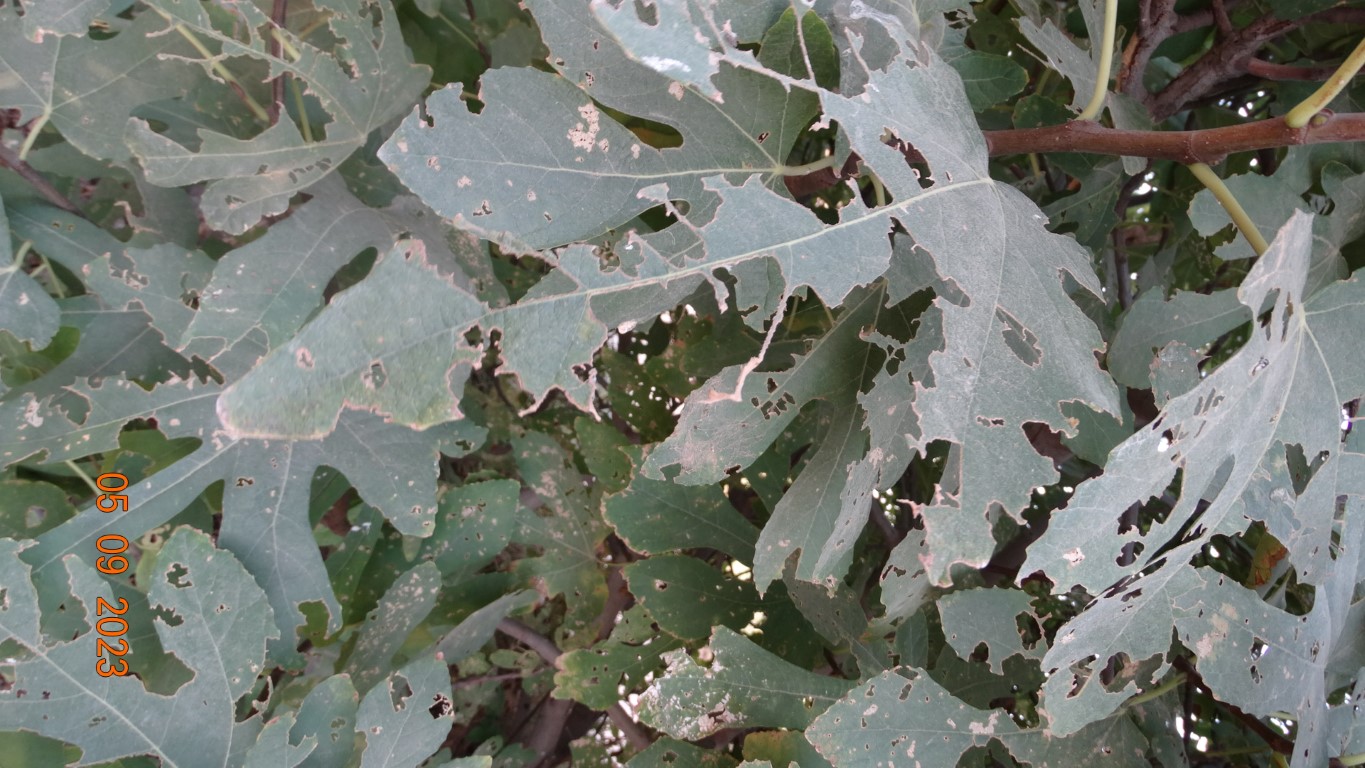
Label: infected